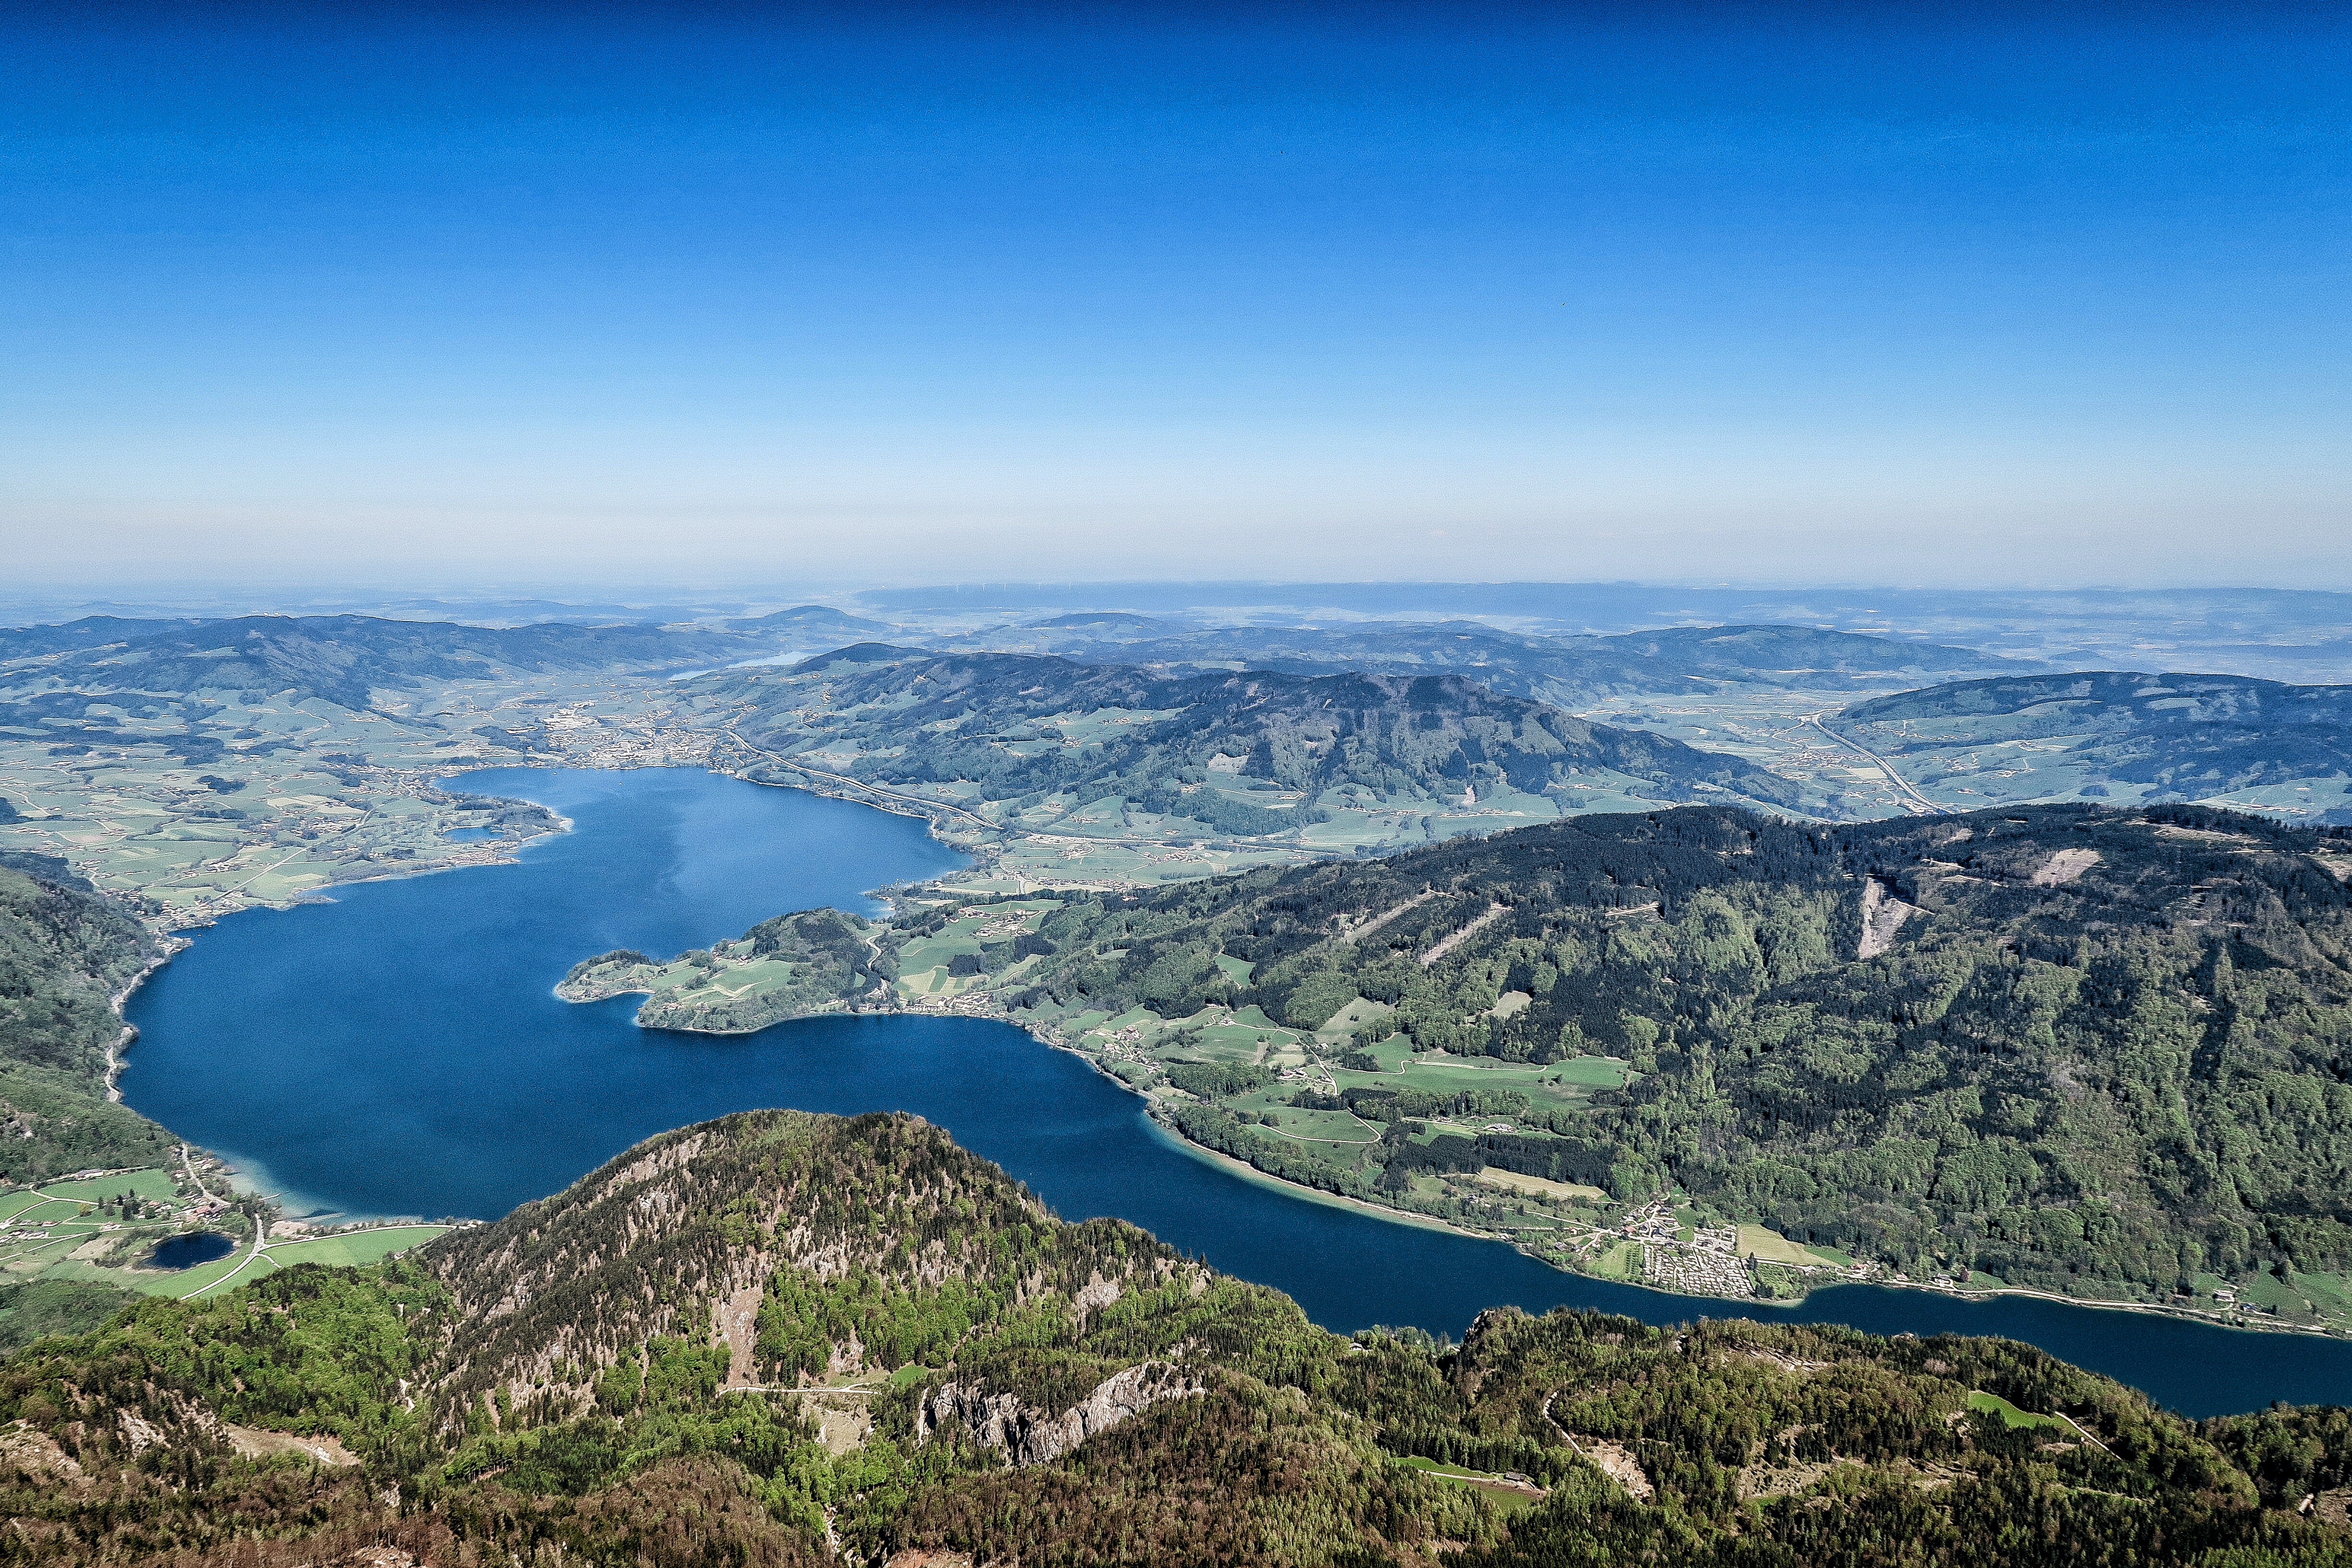
landscape, sea, water, nature, forest, rock, horizon, mountain, sky, hill, lake, river, valley, mountain range, summer, panoramic, foliage, scenic, island, aerial view, plain, trees, hills, daylight, mountains, vegetation, plateau, fell, loch, landform, bird's eye view, aerial photography, geographical feature, atmosphere of earth, mountainous landforms